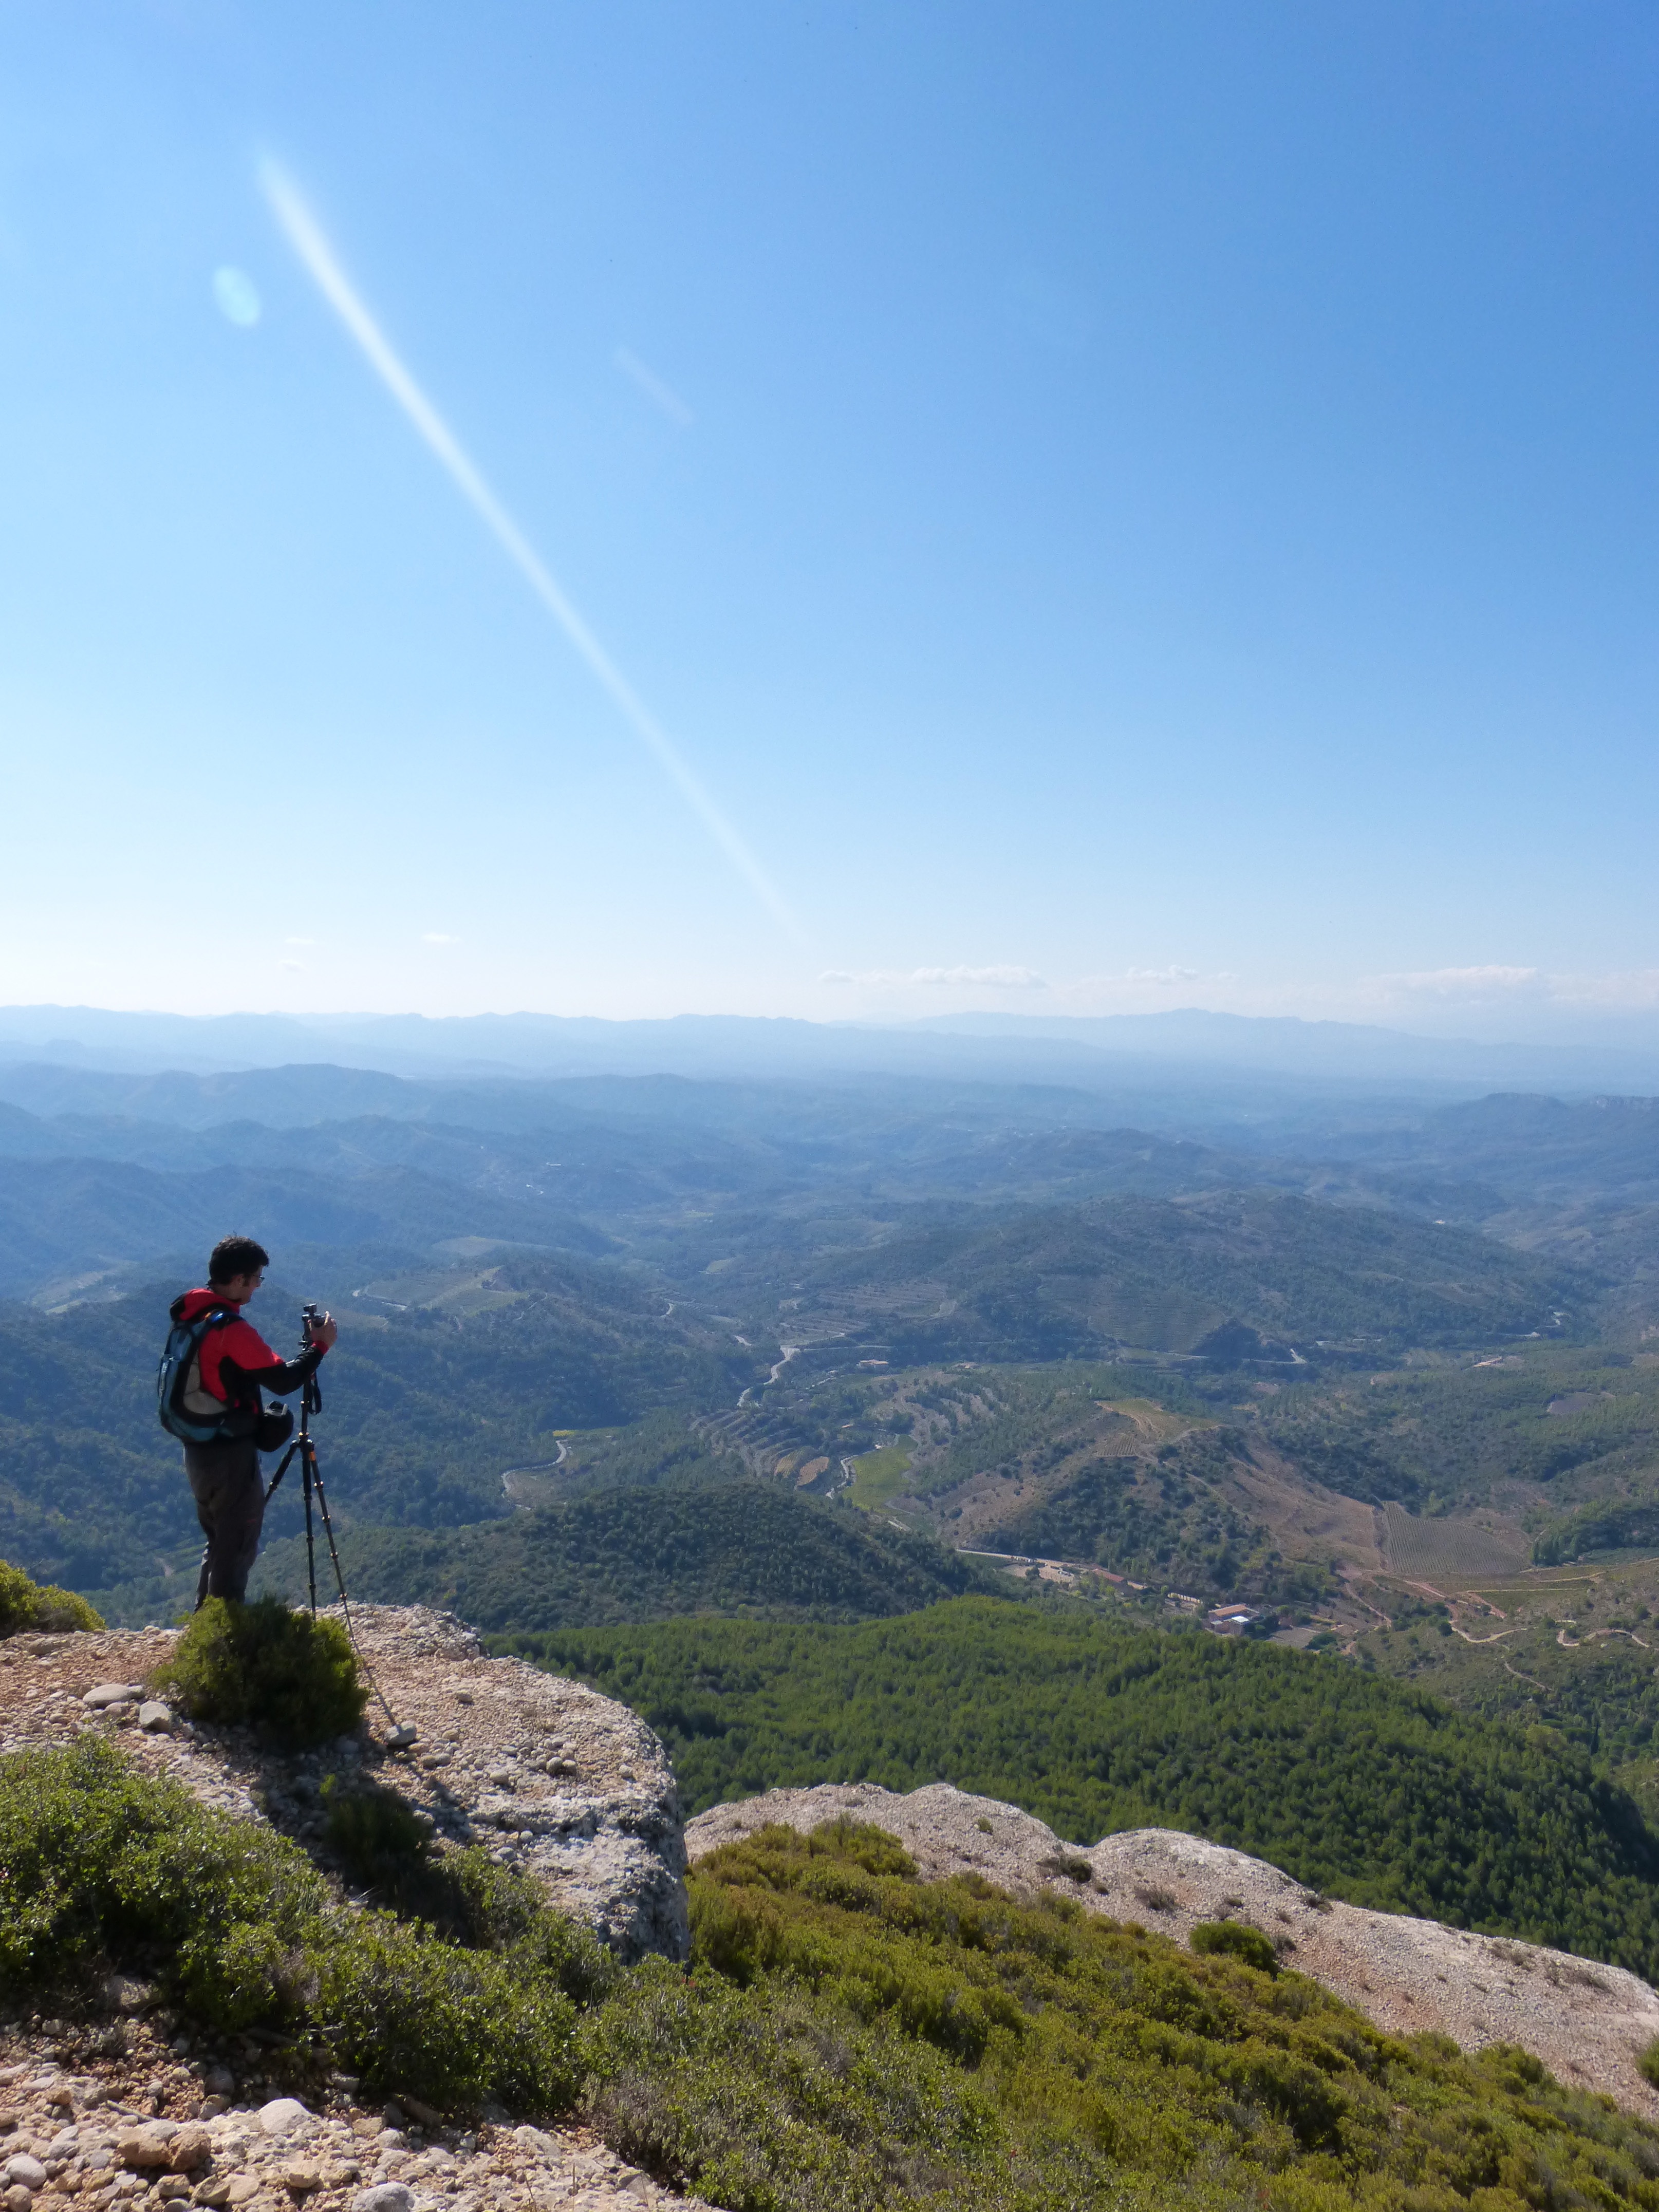
landscape, walking, mountain, hiking, photography, photographer, hill, adventure, mountain range, extreme sport, ridge, summit, mountaineering, sports, tripod, alps, plateau, fell, top, mountainous landforms